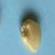
Maize quality: Good